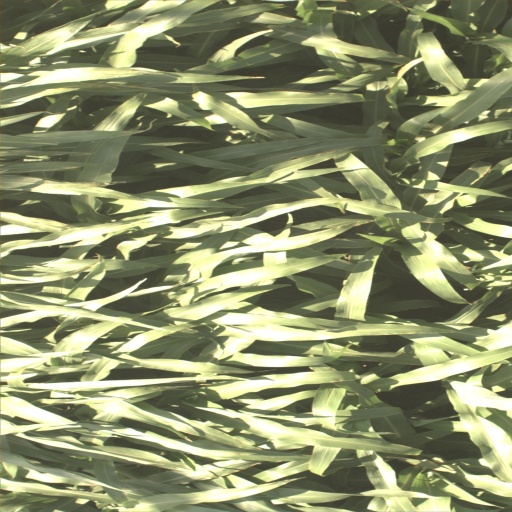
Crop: sorghum